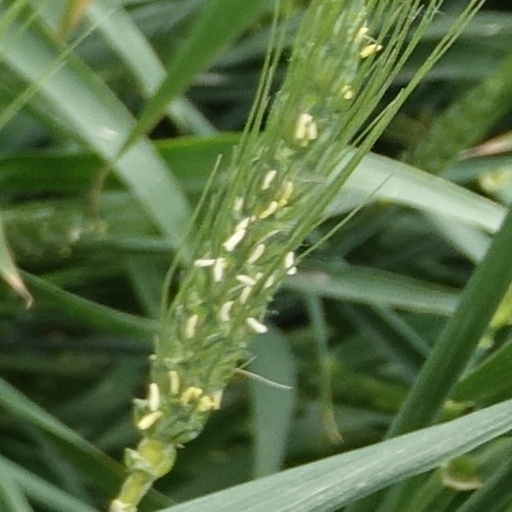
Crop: wheat